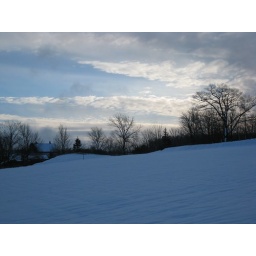
lost power and water today but finally managed to get out of the house around 2pm. yeah to rural living.